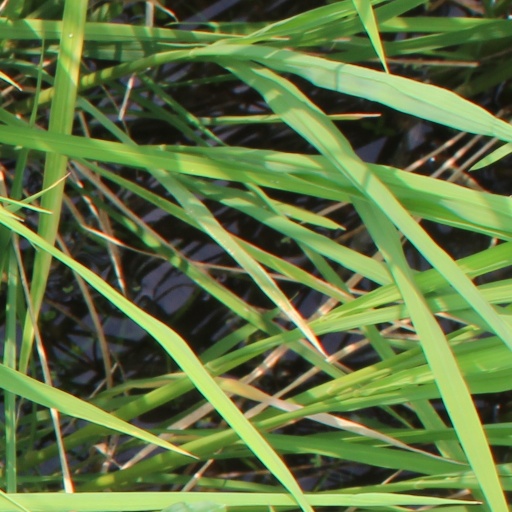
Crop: rice